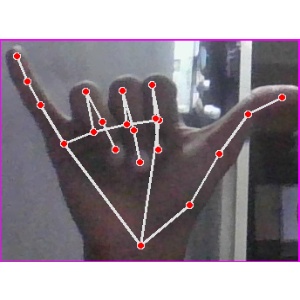
अक्षर: य